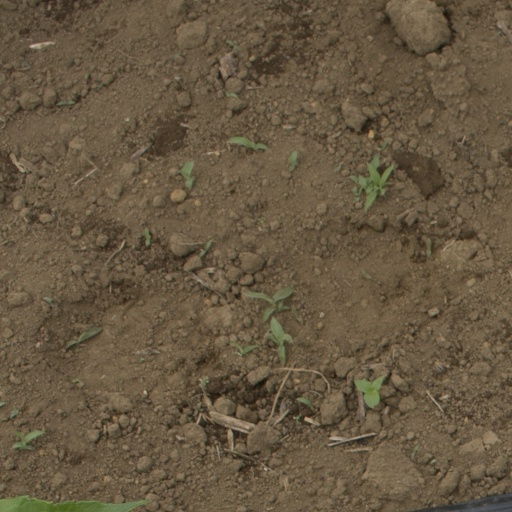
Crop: Jerusalem artichoke